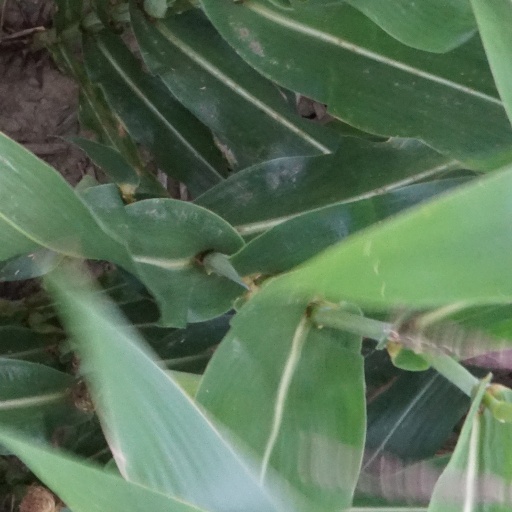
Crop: maize; corn